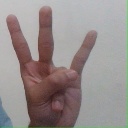
अक्षर: क्ष